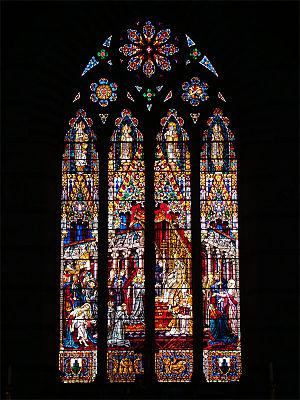
La basilique Saint-François de Sienne, située Piazza San Francesco, est le bâtiment religieux le plus imposant de la ville de Sienne en Toscane, accessible sur la place et par l'arc éponymes.